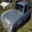
Label: automobile